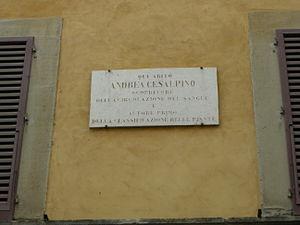
Andrea Cesalpino, né le 6 juin 1519 à Arezzo en Toscane et mort le 23 février 1603 à Rome, est un philosophe, médecin, naturaliste et botaniste italien.